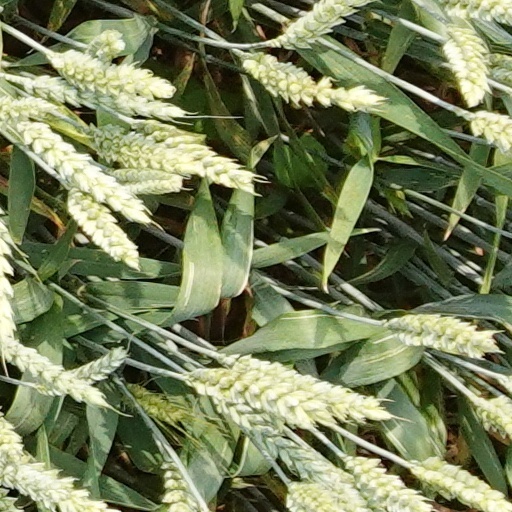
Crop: wheat